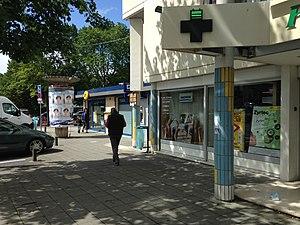
Illustration de la place René Clair (actuel)
Murigny est un quartier de la ville de Reims enclavé entre le quartier Croix-Rouge - Hauts-de-Murigny et les communes de Bezannes, Champfleury et Cormontreuil. Il est construit "à partir de 1977 à l’extrême sud de la ville, Val de Murigny est le plus récent quartier rémois. Reconnaissable à son immense chaufferie rouge et blanche, le quartier charme par son ambiance pavillonnaire et ses espaces verts".Il est considéré comme un quartier bon vivant avec des logements mixtes, deux parcs qui sont faciles d'accès, une grande zone commerciale qui fut la première crée sur Reims entre les années 1980 et début 1990.